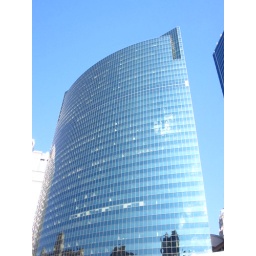
This building mirrored the water in the river